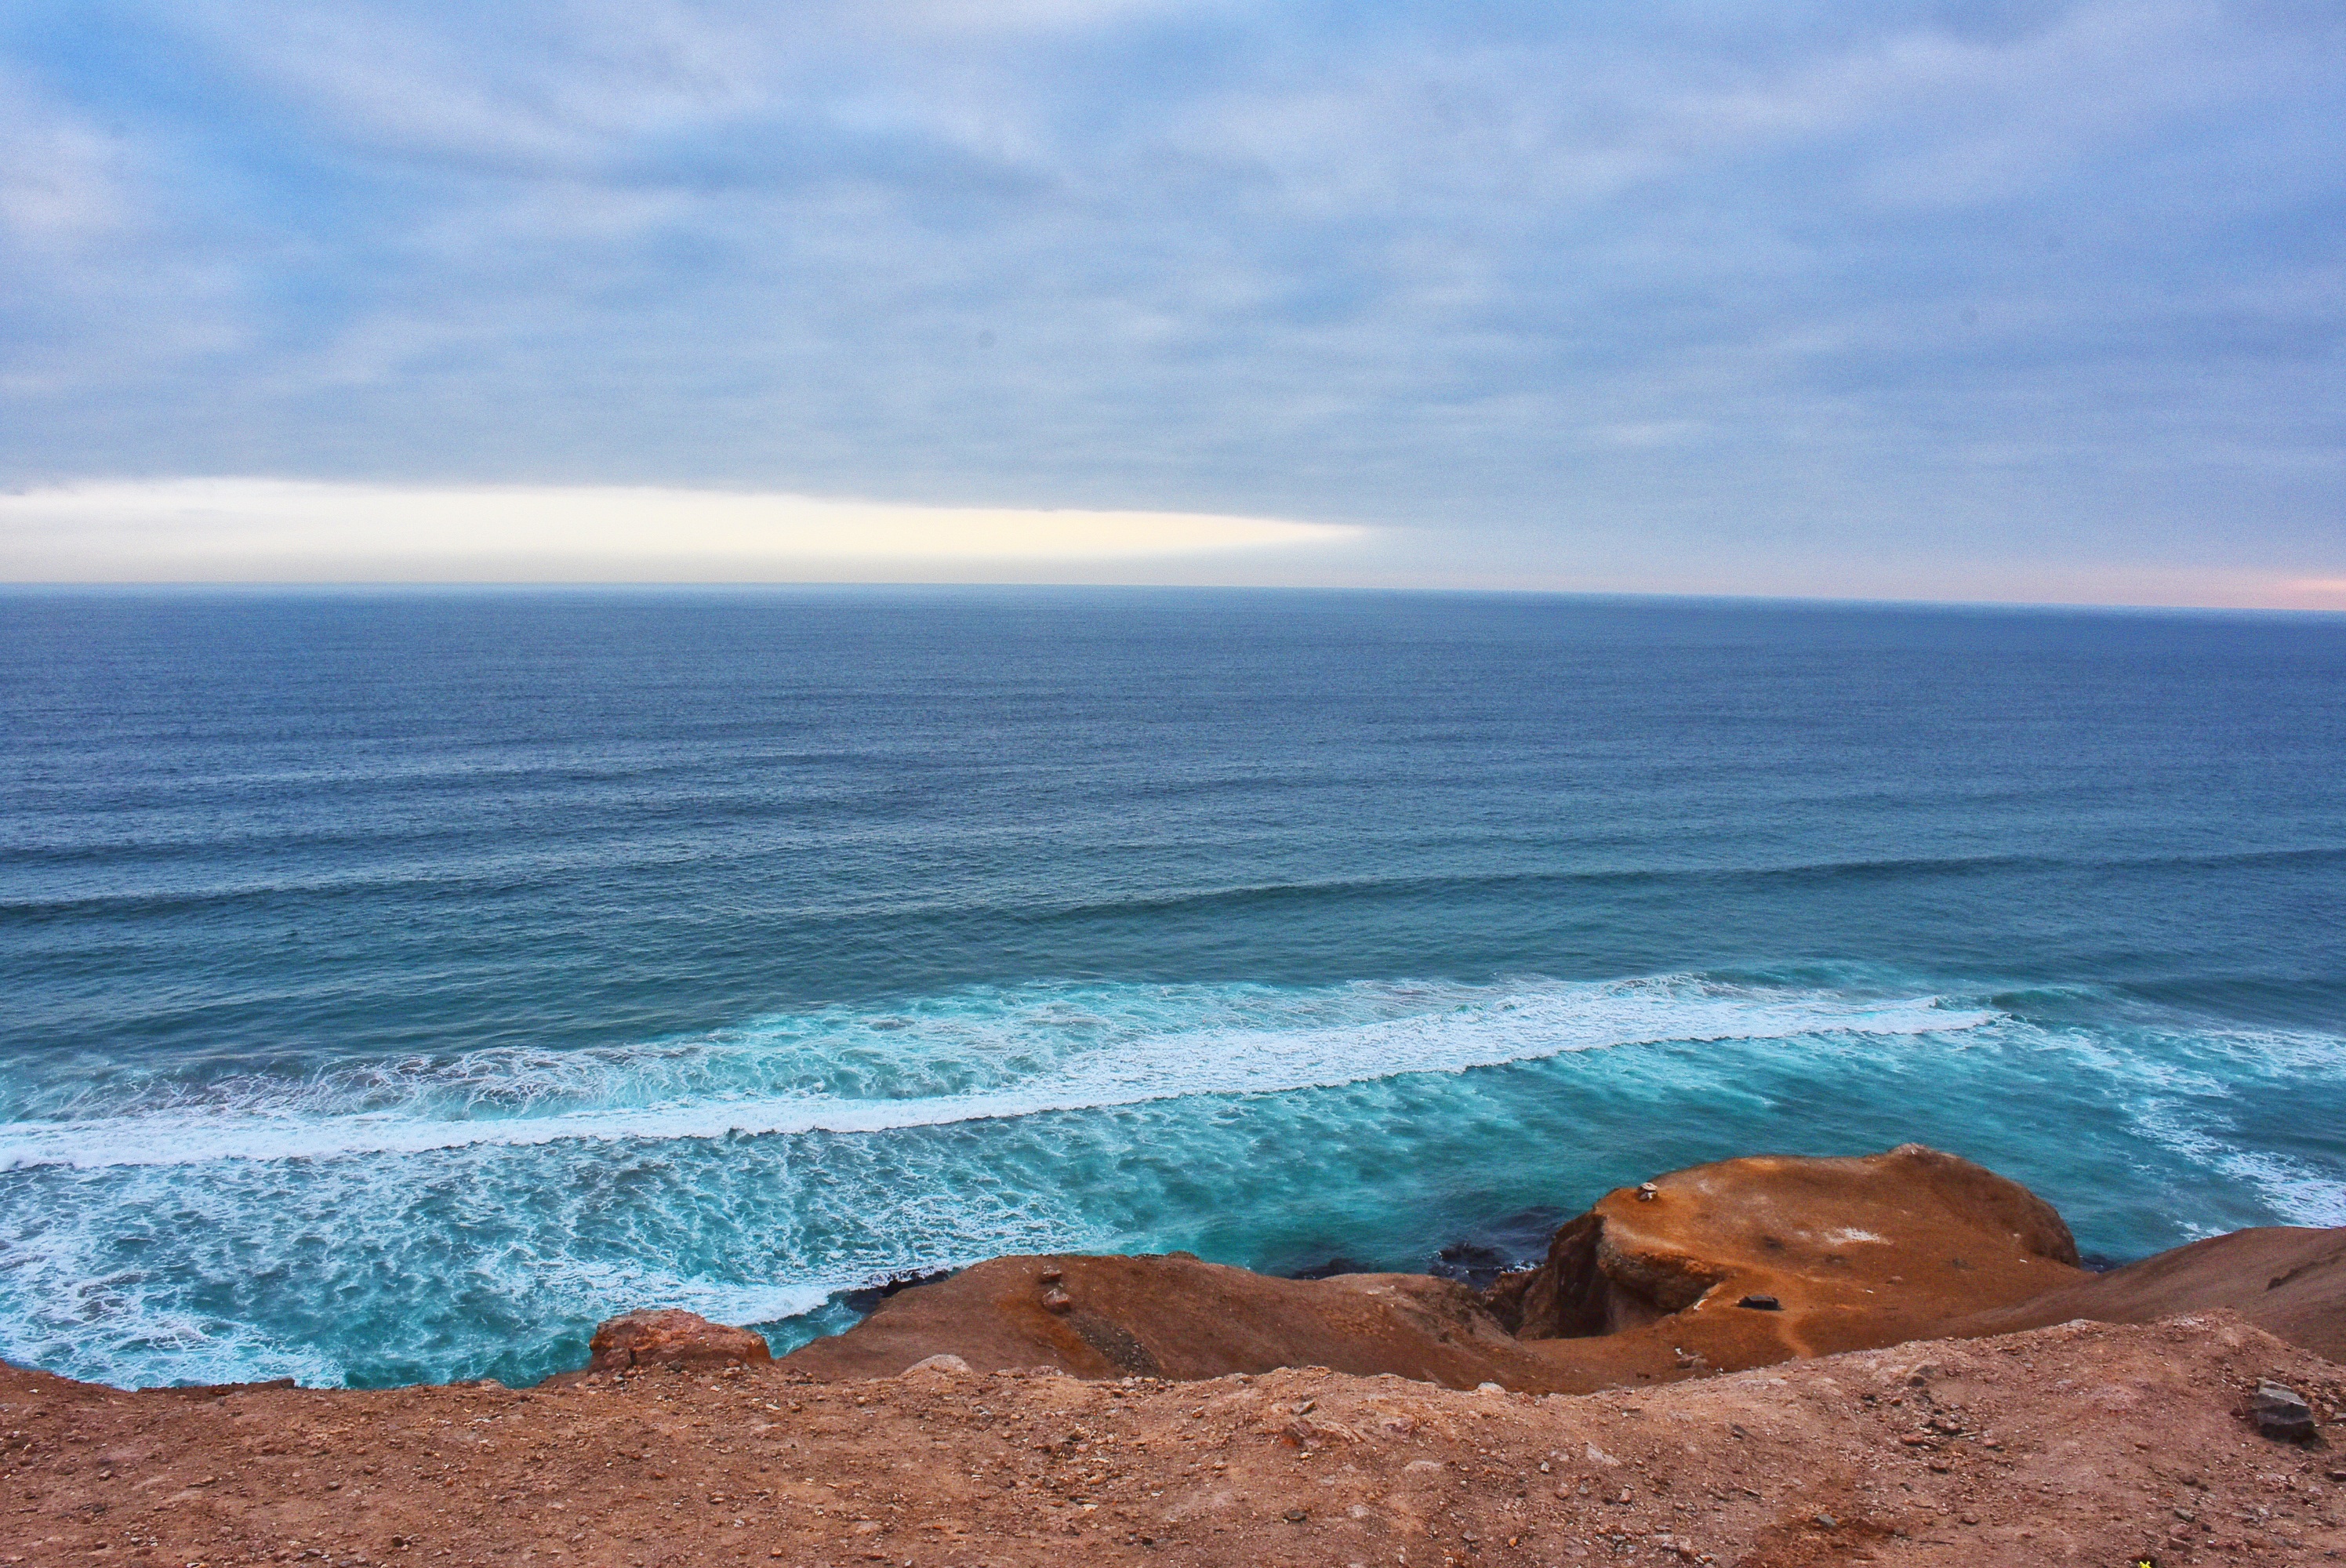
beach, sea, coast, sand, rock, ocean, horizon, cloud, sky, shore, wave, vacation, cliff, bay, terrain, body of water, cape, wind wave